Josh Ramsay

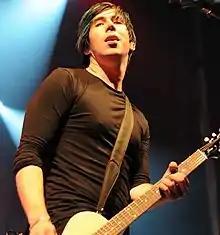
Ramsay in 2010

Ramsay formed the band Marianas Trench in 2001 and released their first self-titled EP, which contained songs that would appear on their limited-edition video single, the "Say Anything" EP, their second EP "Marianas Trench", and debut album "Fix Me". The band later signed with 604 Records, through the assistance of owner Chad Kroeger and co-owner Jonathan Simkin.